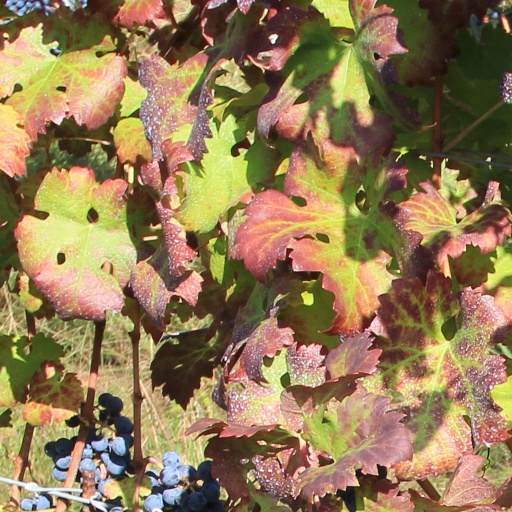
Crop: grape